Javi Guerra (footballer, born 1982)

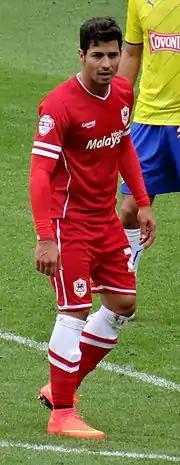
Guerra playing for Cardiff City in 2014

Javier "Javi" Guerra Rodríguez (born 15 March 1982) is a Spanish former professional footballer who played as a striker.